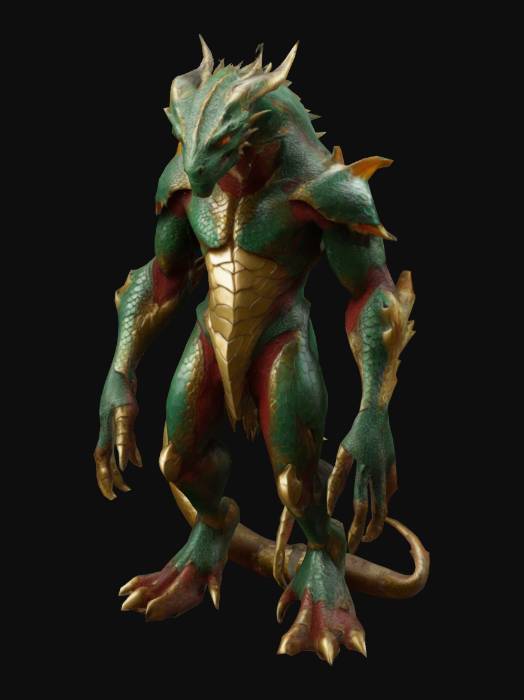
미적 점수 (1~10점): 8